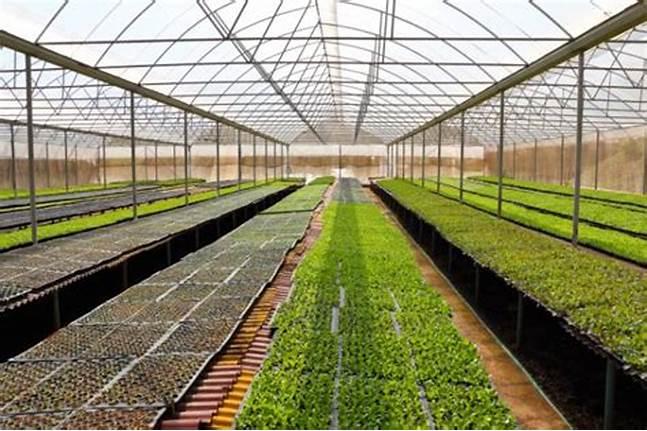
Mbegu za mazao zikiwa zimepandwa katika makopo madogo, yaliyo na udongo wenye rutuba pamoja na unyevunyevu, yakiwa yamestawi katika miche midogo ya rangi ya kijani na kupangiliwa katika makundi ya mazao ya aina moja.